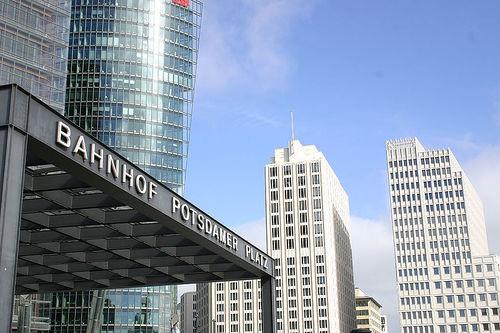
Weather: sun or clear